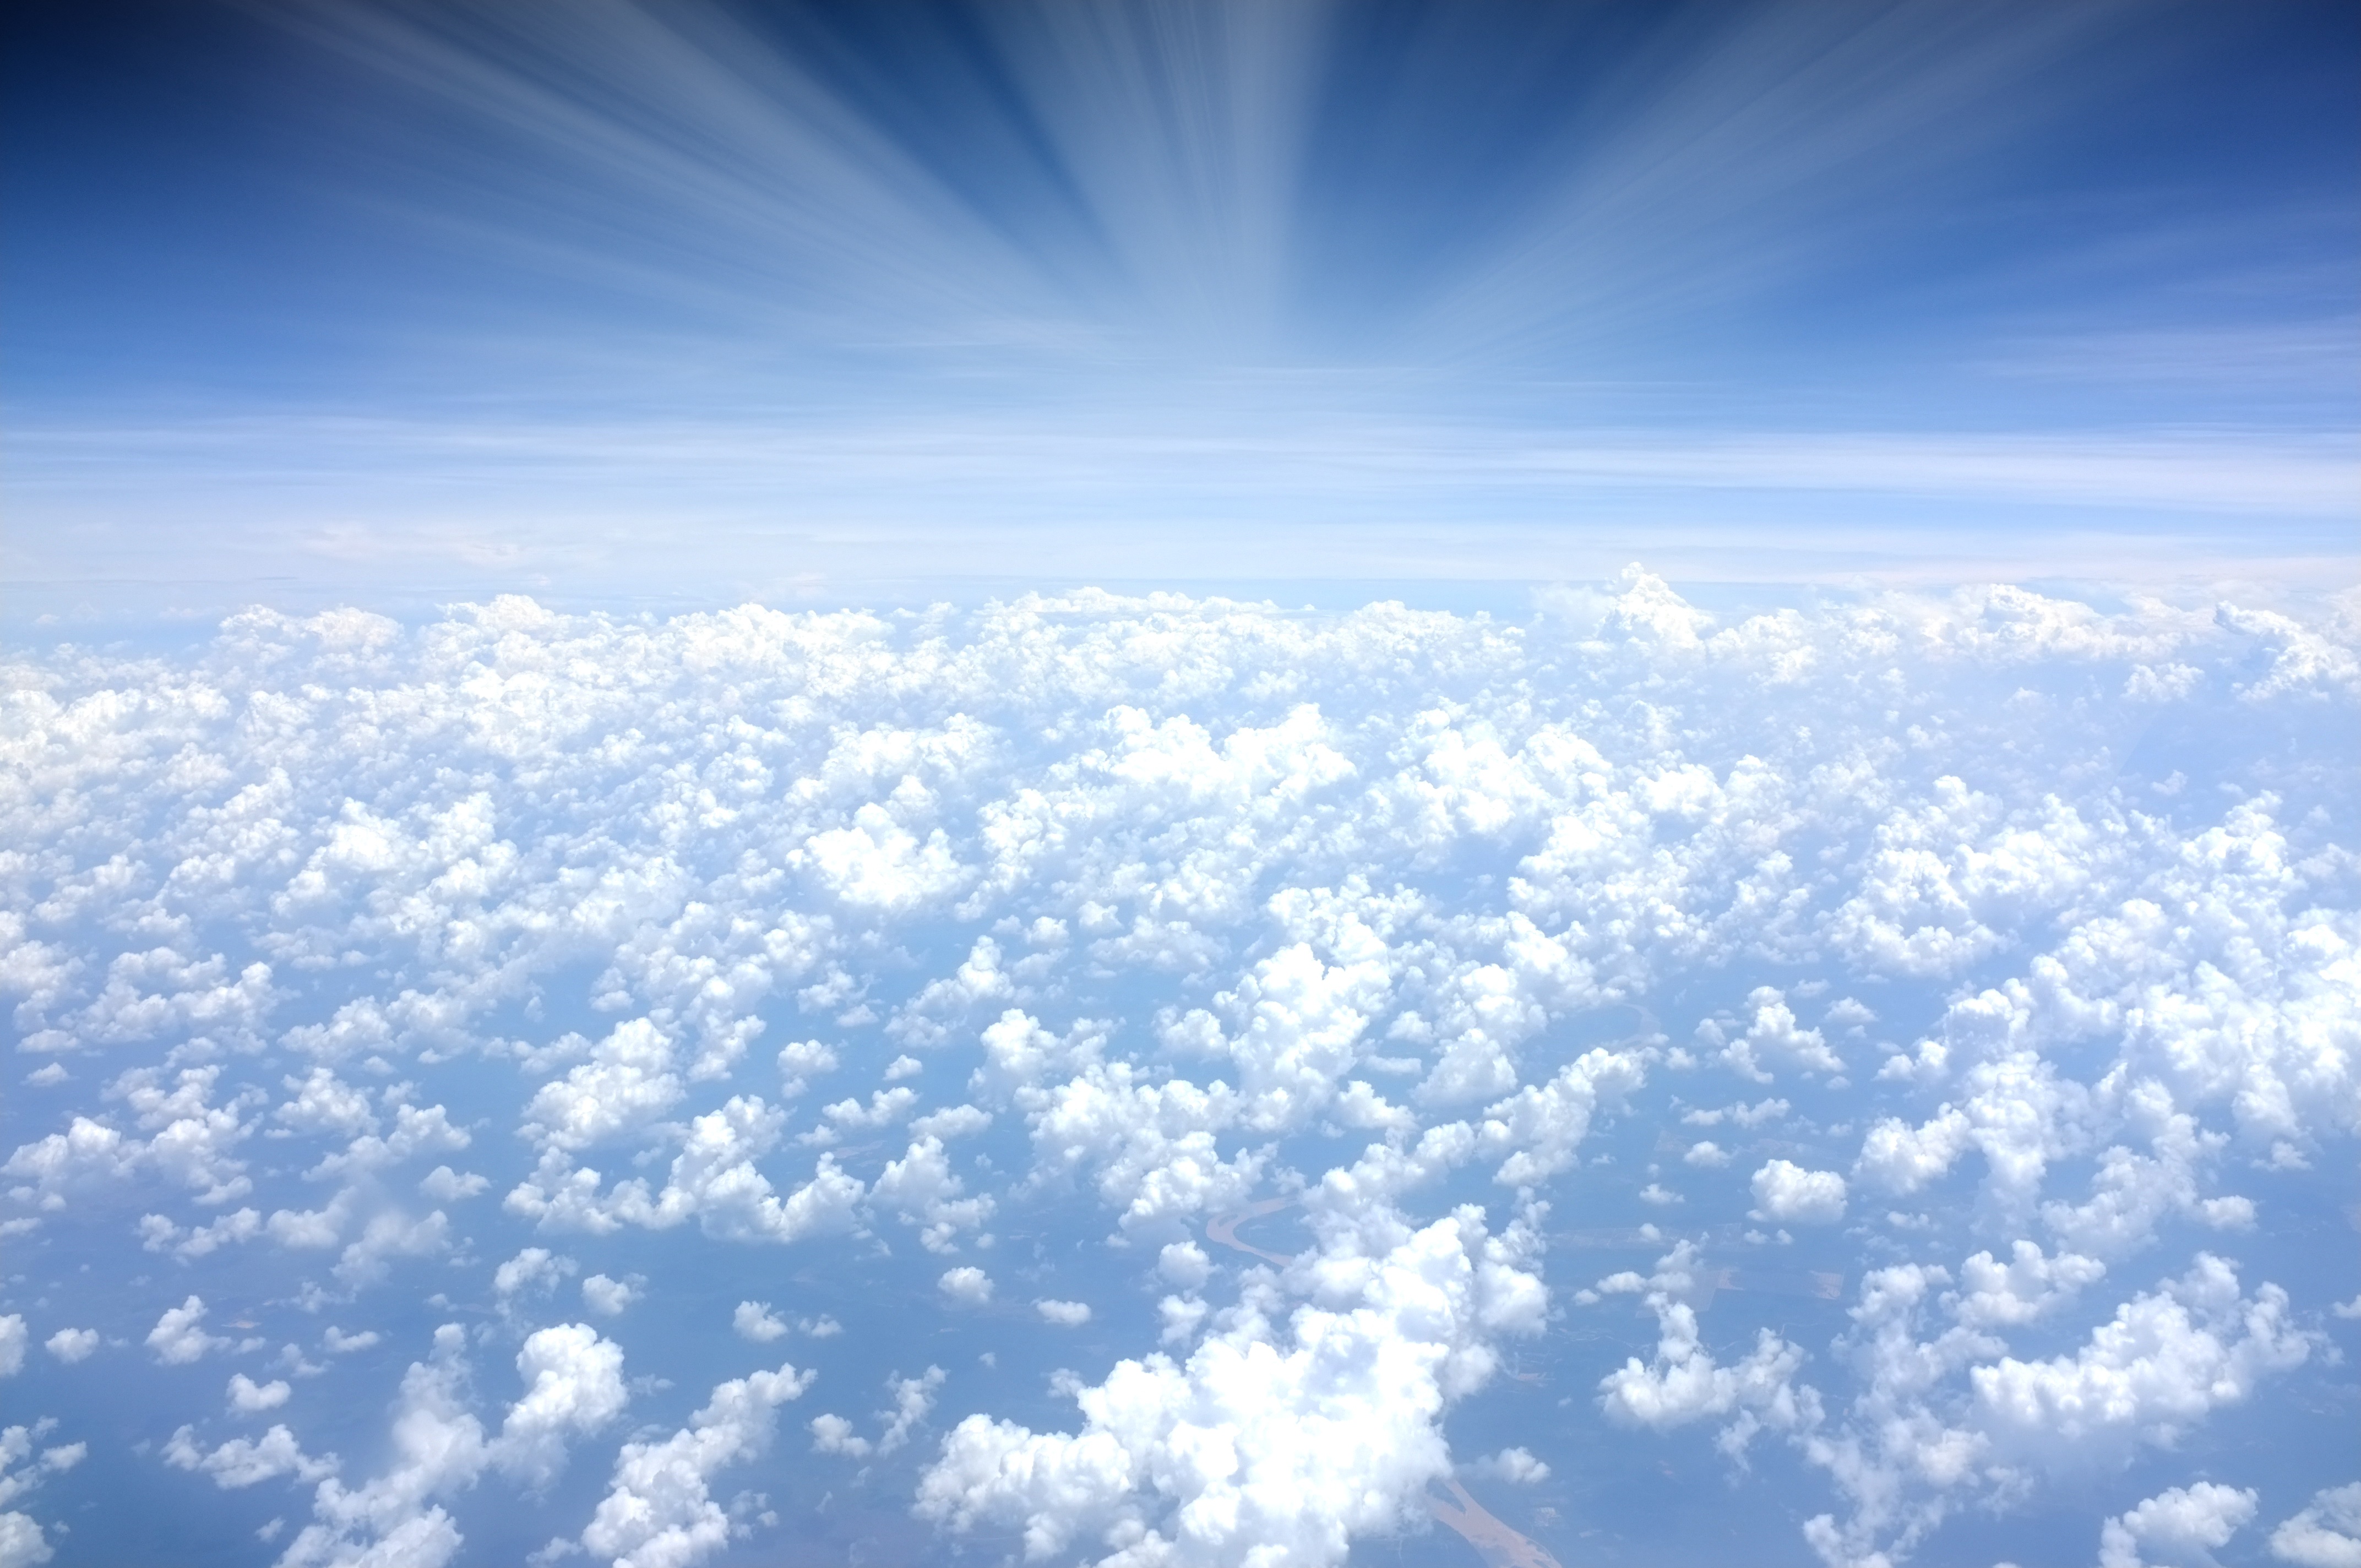
horizon, cloud, sky, sun, sunlight, atmosphere, daytime, cumulus, plain, clouds, grassland, bird's eye view, meteorological phenomenon, atmosphere of earth, computer wallpaper